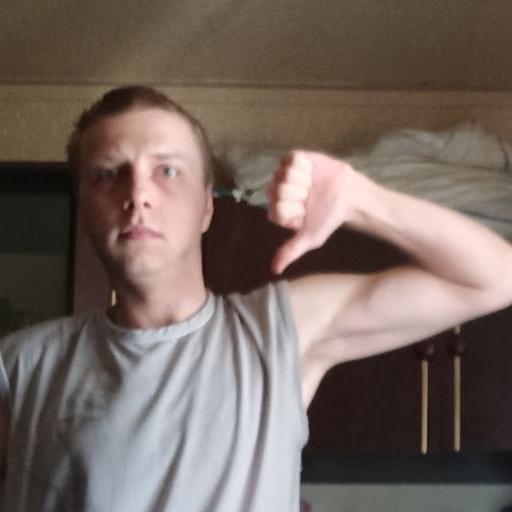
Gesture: dislike